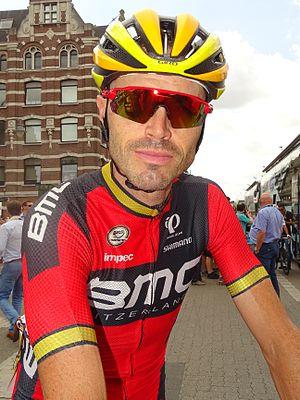
Reportage réalisé le lundi 6 juillet à l'occasion du départ de la troisième étape du Tour de France 2015 à Anvers, Belgique.
La saison 2015 de l'équipe cycliste BMC Racing est la neuvième de cette équipe.
L'équipe d'Espagne de cyclisme est la sélection de cyclistes espagnols, réunis lors de compétitions internationales sous l'égide de la Fédération royale espagnole de cyclisme.
Samuel Sánchez González, né le 5 février 1978 à Oviedo, dans les Asturies, est un coureur cycliste espagnol. Il fait ses débuts professionnels en 2000 au sein de l'équipe espagnole Euskaltel-Euskadi dont il est membre jusqu'à sa disparition en 2013. Il rejoint l'équipe BMC Racing en 2014. Excellent grimpeur, il est l'un des meilleurs descendeurs du peloton de son époque avec Nibali, Evans et Chavanel et ses qualités de puncheur lui permettent de remporter des sprints de groupes d'échappés. Il cible chaque saison deux types d'objectifs et connaît ainsi deux pics de forme: Tour du Pays basque et les classiques ardennaises en avril puis Tour d'Espagne et le Tour de Lombardie en septembre-octobre. Il est notamment devenu champion olympique de la course en ligne 2008, ce titre lui vaut le diminutif affectueux de Samu en Espagne. Il a également remporté le Championnat de Zurich 2006 et cinq étapes du Tour d'Espagne. Il est monté deux fois sur le podium du classement général de cette épreuve, tout en ayant obtenu une deuxième place sur le Tour de France en 2010, une cinquième place en 2011 et une 6ᵉ place en 2008.